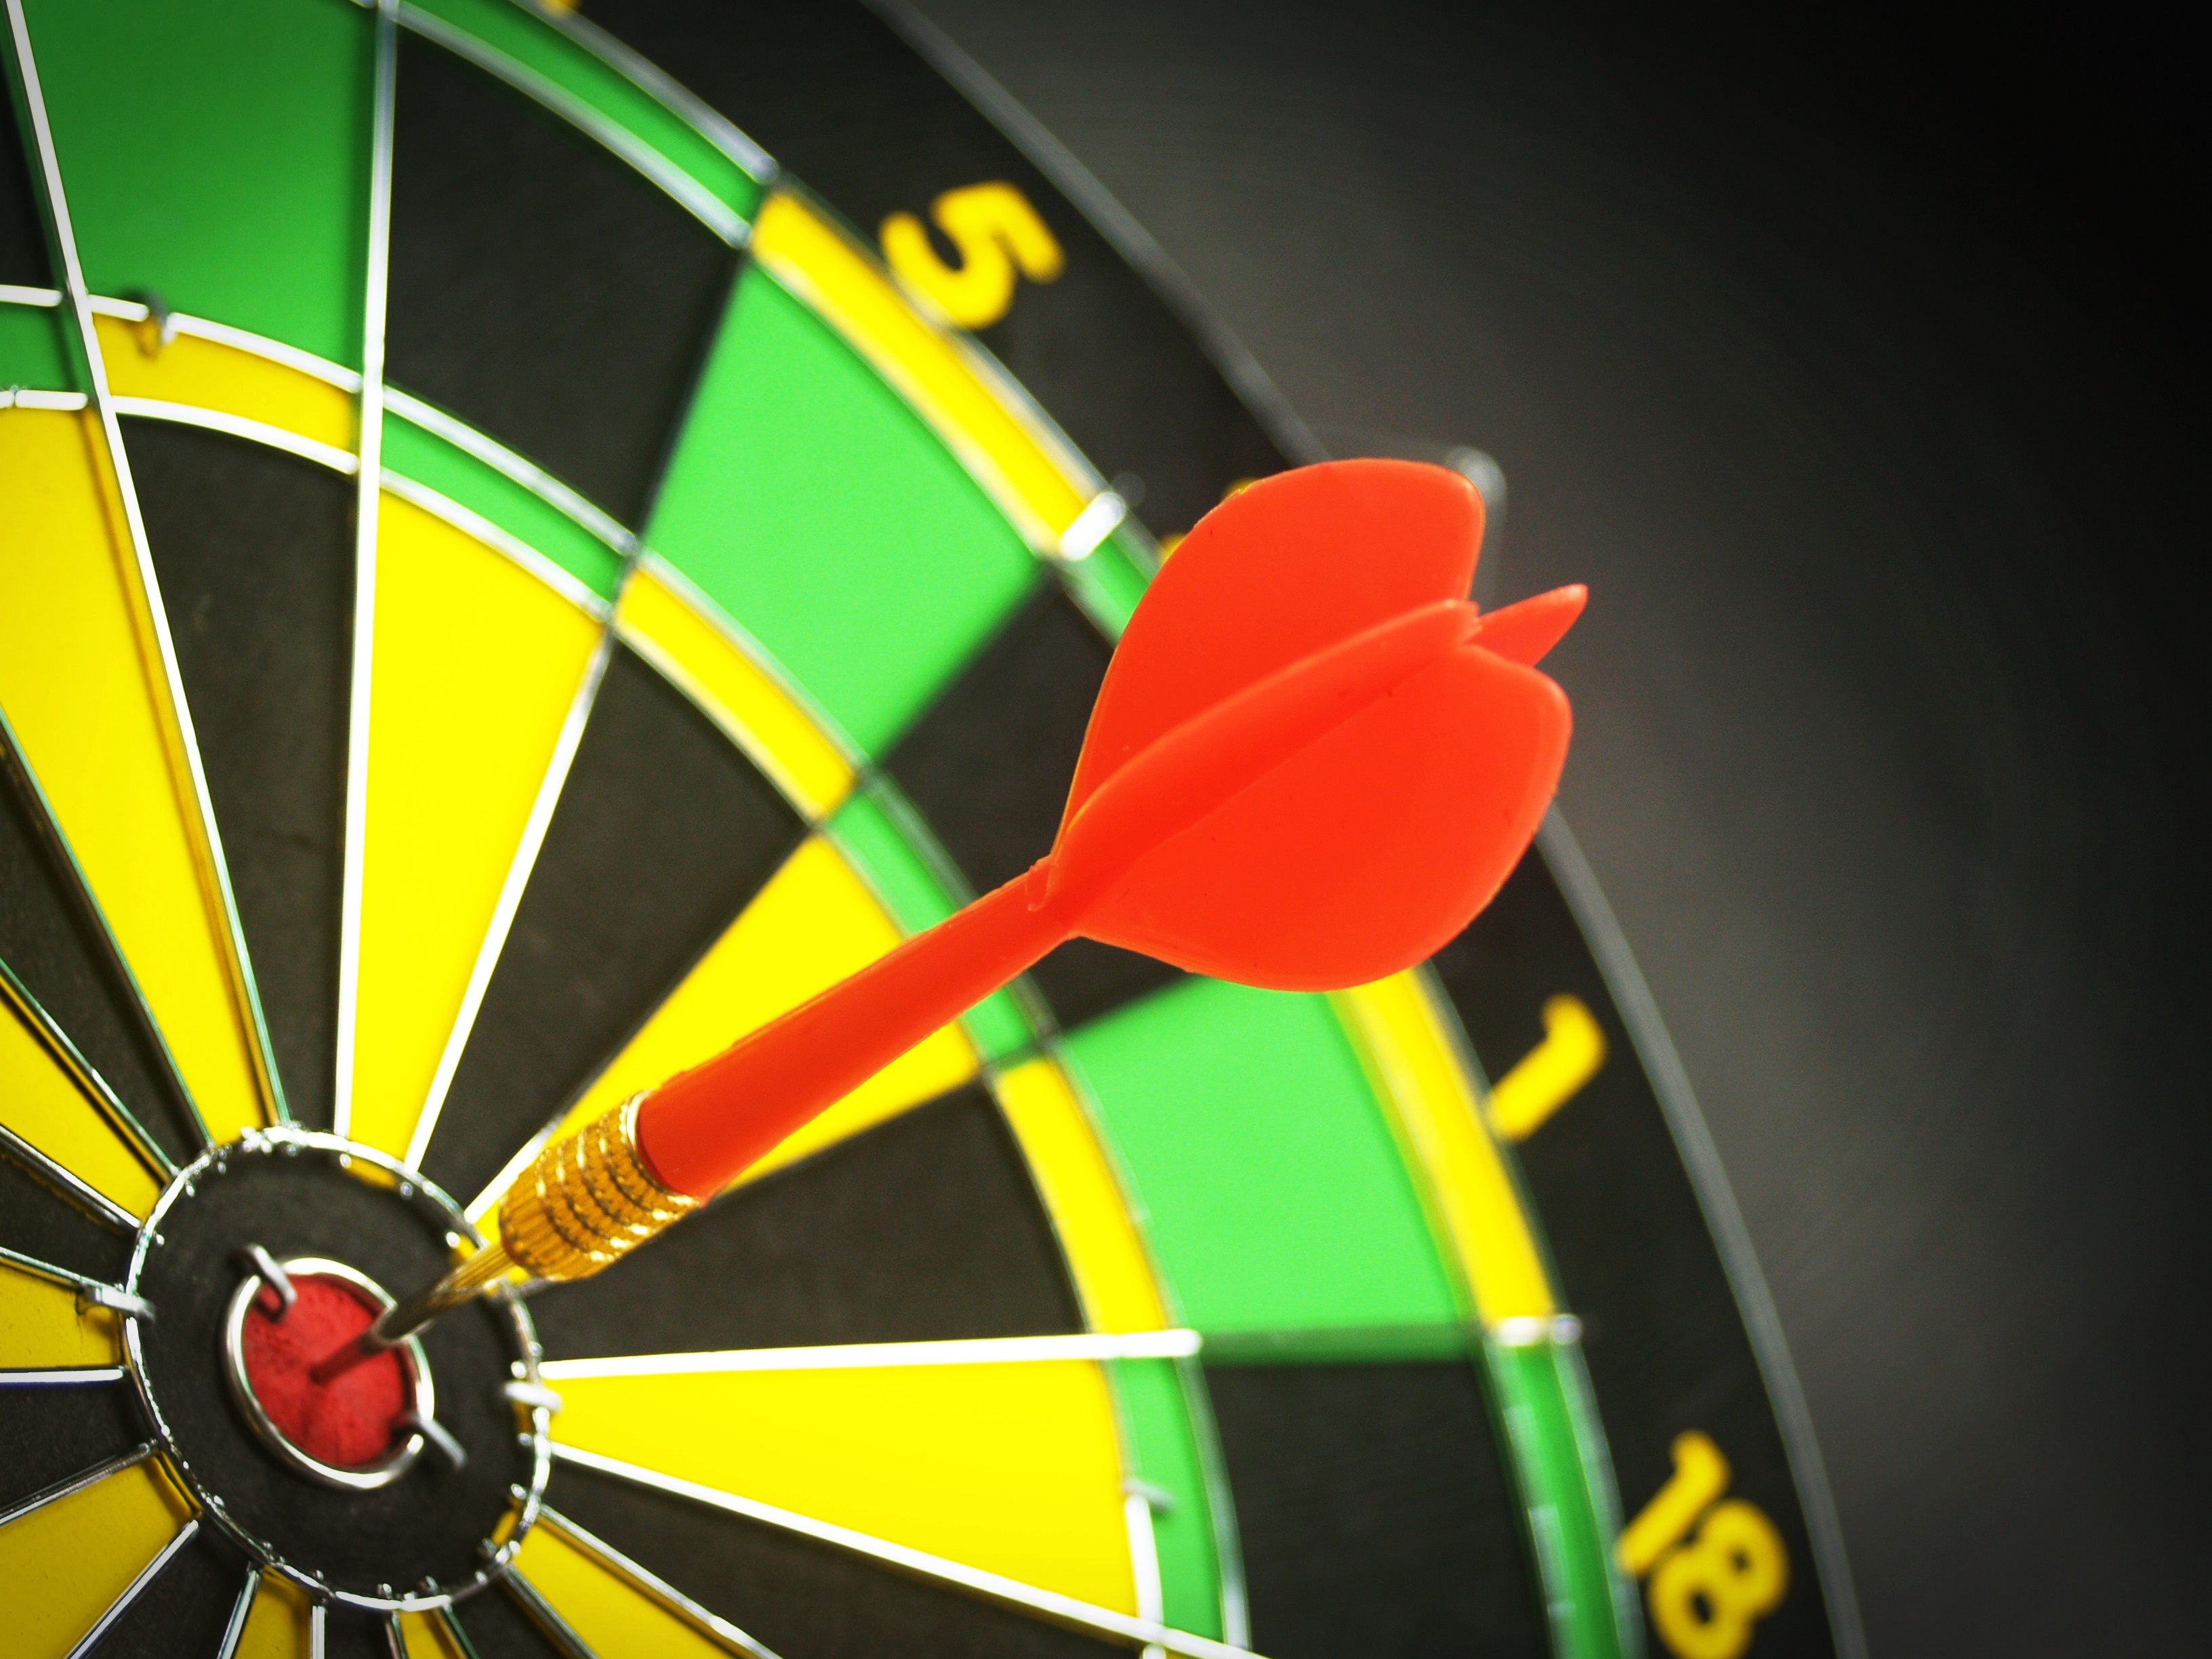
board, game, recreation, black, point, closeup, skill, goal, circle, hipster, close up, throw, bull, competition, arrow, one, focus, sports, single, eye, strategy, shot, center, s, games, luck, perfection, winner, selective, target, aim, victory, darts, success, perfect, score, winning, achievement, aiming, accuracy, hit, dart, successful, achieve, precise, bullseye, dartboard, sisal, individual sports, indoor games and sports